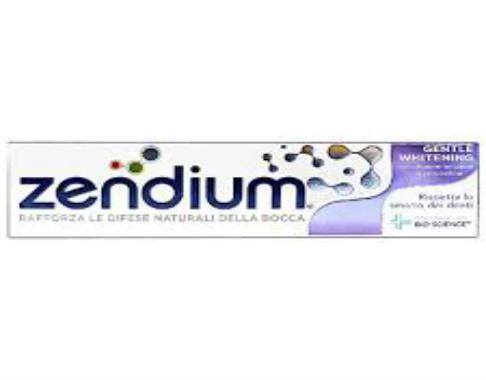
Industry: Medical